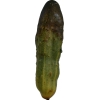
Label: cucumber